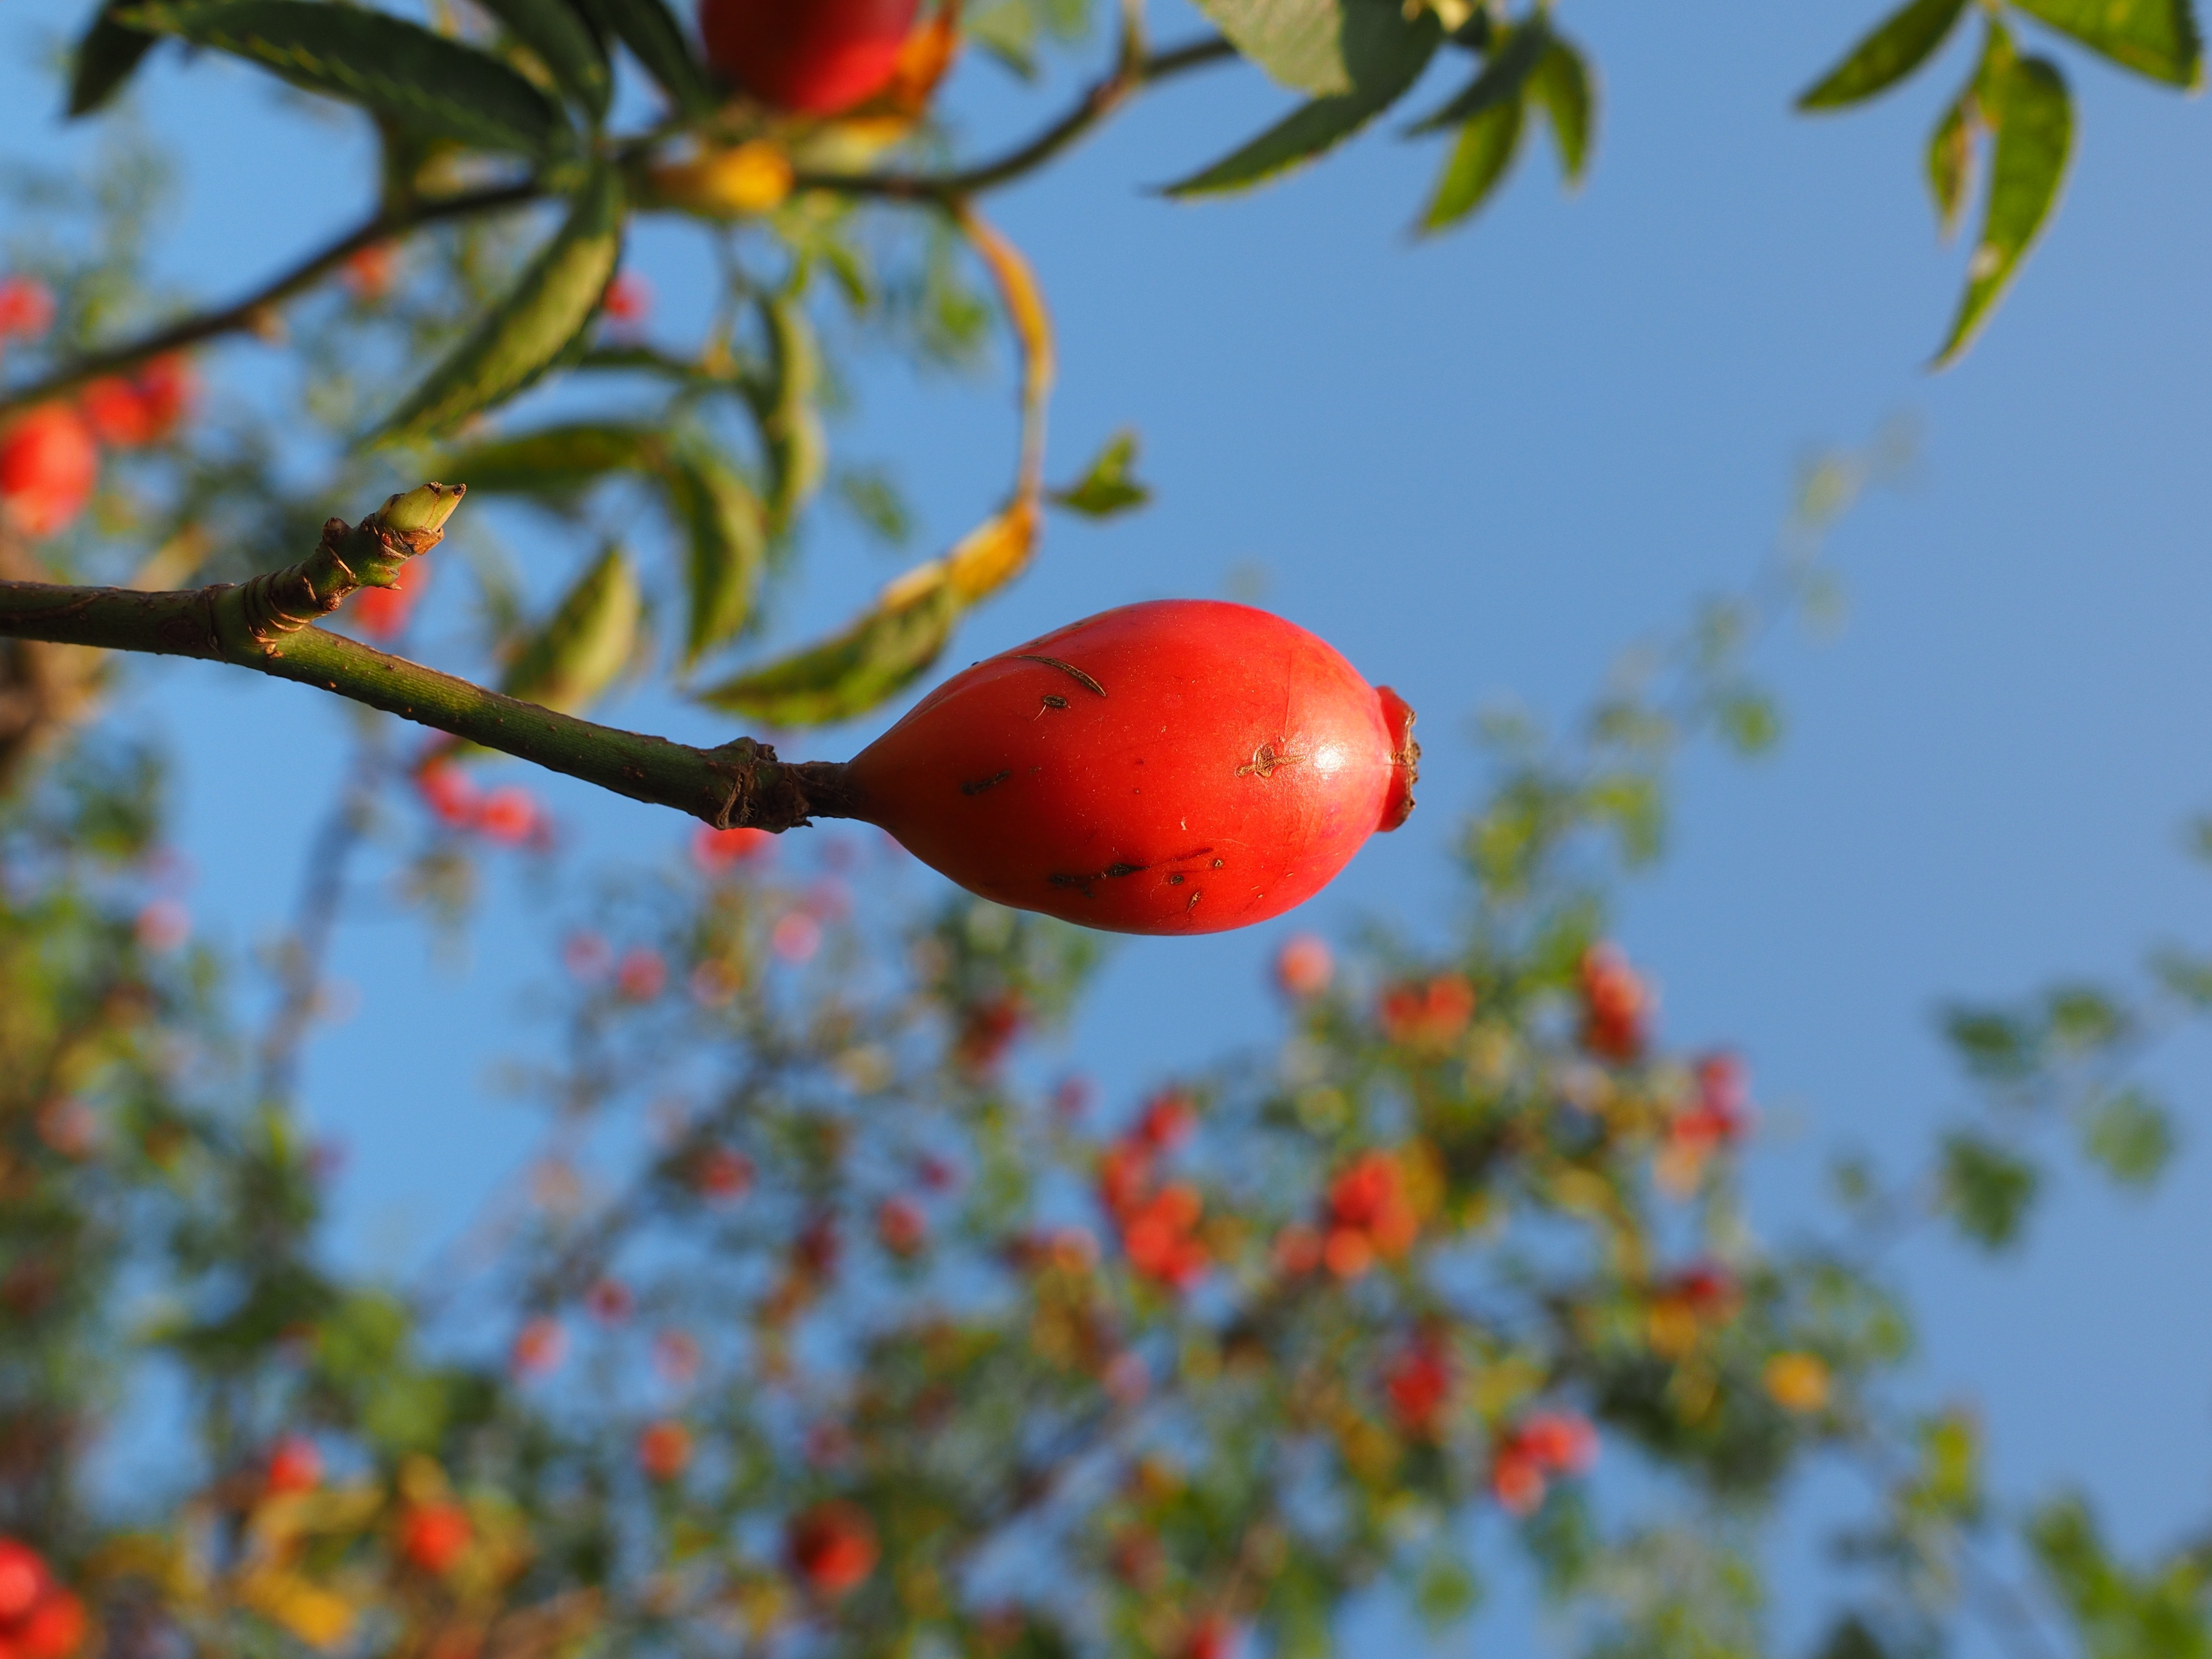
tree, nature, branch, blossom, plant, fruit, sunlight, leaf, flower, bush, food, red, produce, autumn, botany, flora, season, hive, wild rose, rose hip, macro photography, dog rose, rosa canina, rose greenhouse, flowering plant, haw, rose apples, sammelfrucht, collective nut fruit, woody plant, land plant, haegen, he p, hiffen, hiften, hetschhiven, hetscherl, hetschepetsche